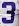
Number: 3